William Tritton

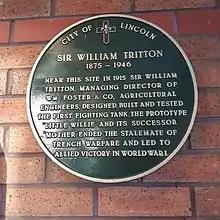
Blue plaque named after Sir William Ashbee Tritton at Tritton Road, Lincoln

The tank was developed at Foster's Wellington Works on Firth Road and tested on a field south of the Lincoln Avoiding Line, a railway line that closed in 1985. The site of Foster's was demolished in 1984. He was the production engineer for the tank at Fosters. He had the idea of shifting the tank's centre of gravity with the rear wheels. Major Ernest Swinton and Major Walter Dally Jones thought up the name "tank".